Brunswick Town, North Carolina

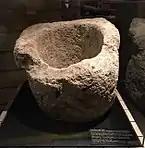
Russellborough toilet ( 1758)

Russellborough was first owned by Captain John Russell of his majesty's sloop, "Scorpion." However, the grand two-story house and plantation was not completed at the time Royal Governor Arthur Dobbs purchased the land in 1758. Governor Dobbs made a few changes to the house and finished it. He called it "Castle Dobbs". After Governor Dobbs death in 1765, William Tryon was sworn in as Governor, Province of North Carolina. Governor Tryon moved into what he called "Castle Tryon" in 1765. After Governor Tryon's house in New Bern, North Carolina was completed he moved his family into what is known as Tryon Palace. Governor Tryon sold his Brunswick Town plantation to William Dry III who renamed the plantation Bellfont. In 1776, the plantation was burnt by British forces.